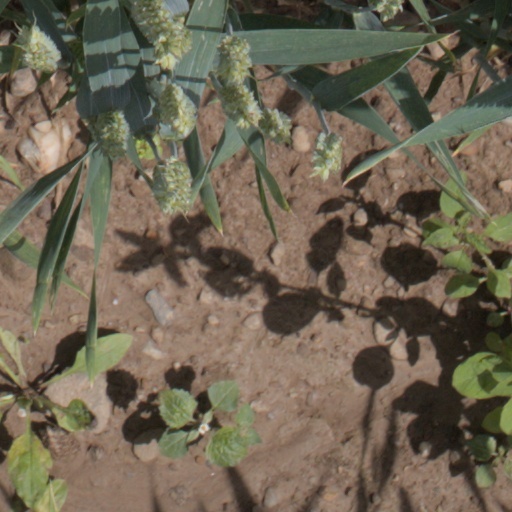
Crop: wheat